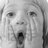
Emotion: surprise